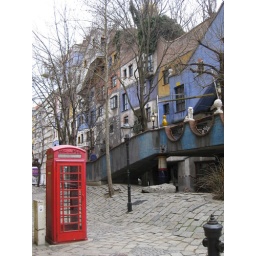
A red phone booth outdside the Hundertwasser House in Vienna, Austria